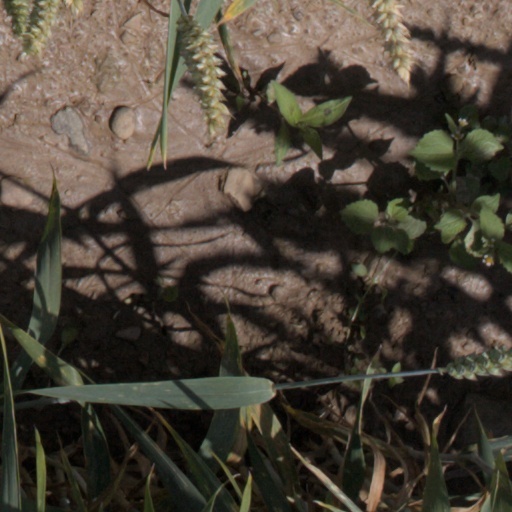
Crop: wheat